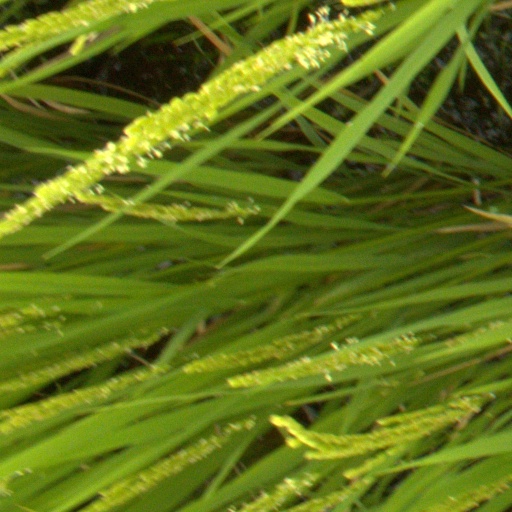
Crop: rice